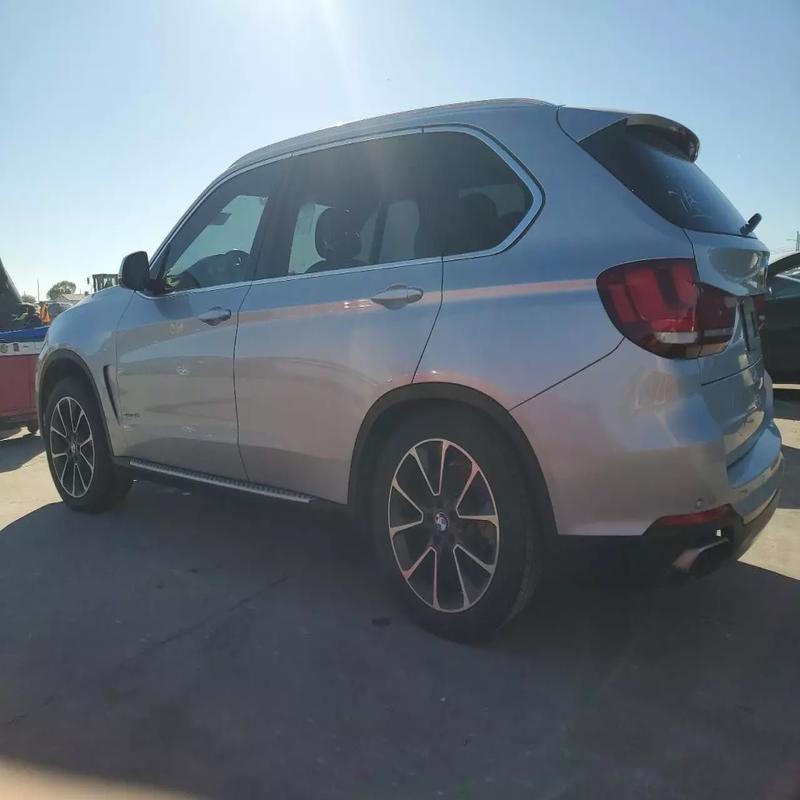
Aucun dommage détecté.
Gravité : aucun